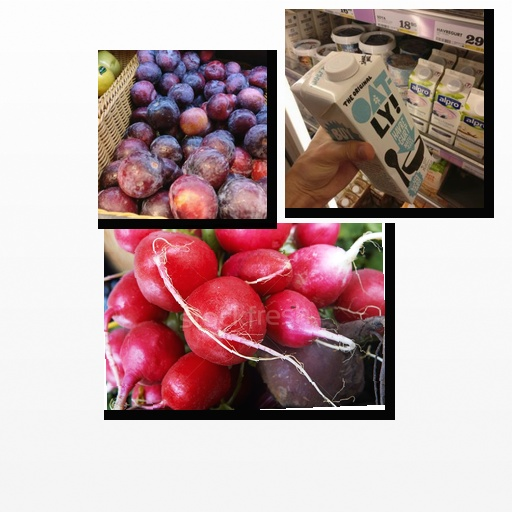
Food items: plum, radish, oat_yogurt